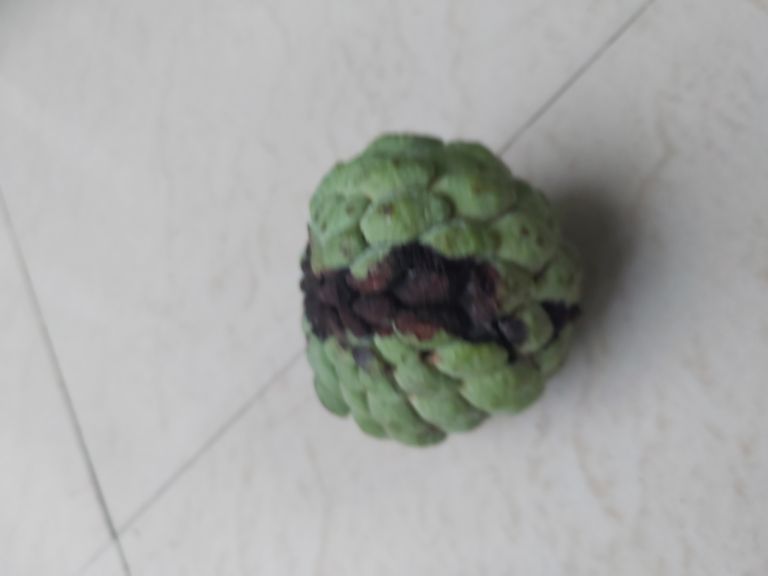
Disease label: Diplodia Rot